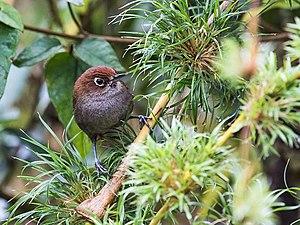
Le Synallaxe à lunettes est une espèce d'oiseaux de la famille des Furnariidae.